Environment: real
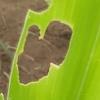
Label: fall_armyworm